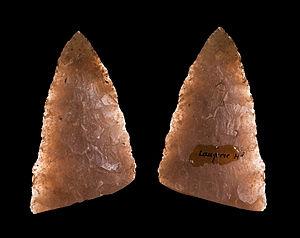
Édouard Lartet, né le 15 avril 1801 à Castelnau-Barbarens et mort le 28 janvier 1871 à Seissan, est un préhistorien et paléontologue français. Il fait partie avec Jacques Boucher de Perthes des fondateurs de la préhistoire française.
L'abri de Laugerie-Haute se trouve sur la commune des Eyzies-de-Tayac, en Dordogne, sur la rive droite de la vallée de la Vézère.